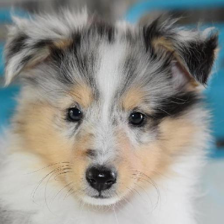
Label: animals